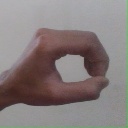
अक्षर: औ